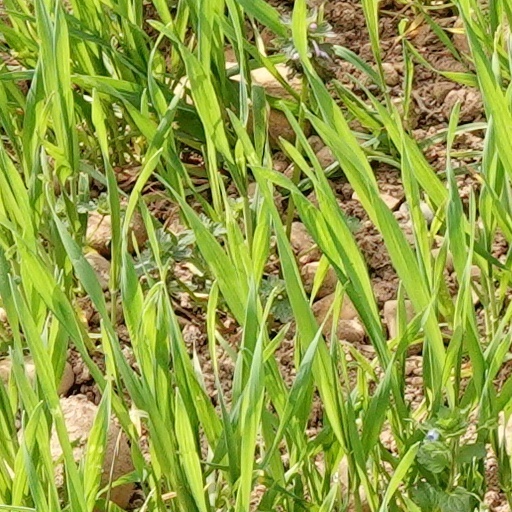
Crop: wheat